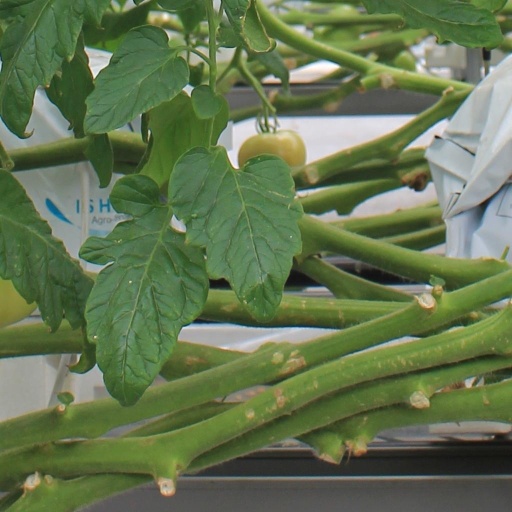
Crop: tomato